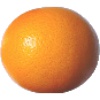
Label: pink_grapefruit